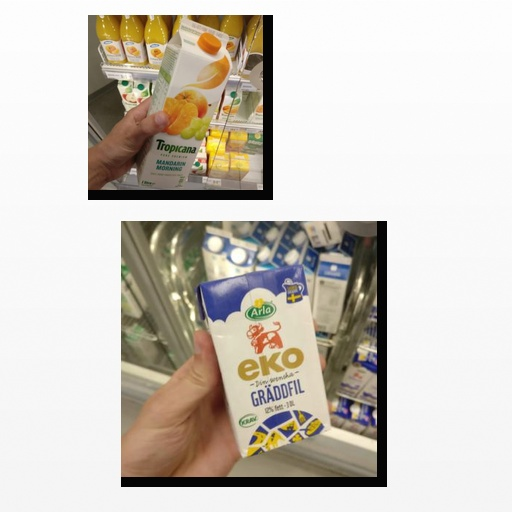
Food items: mandarin_juice, sour_cream